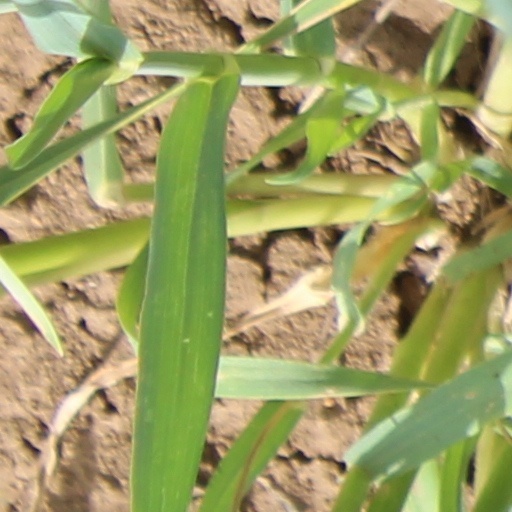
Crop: wheat